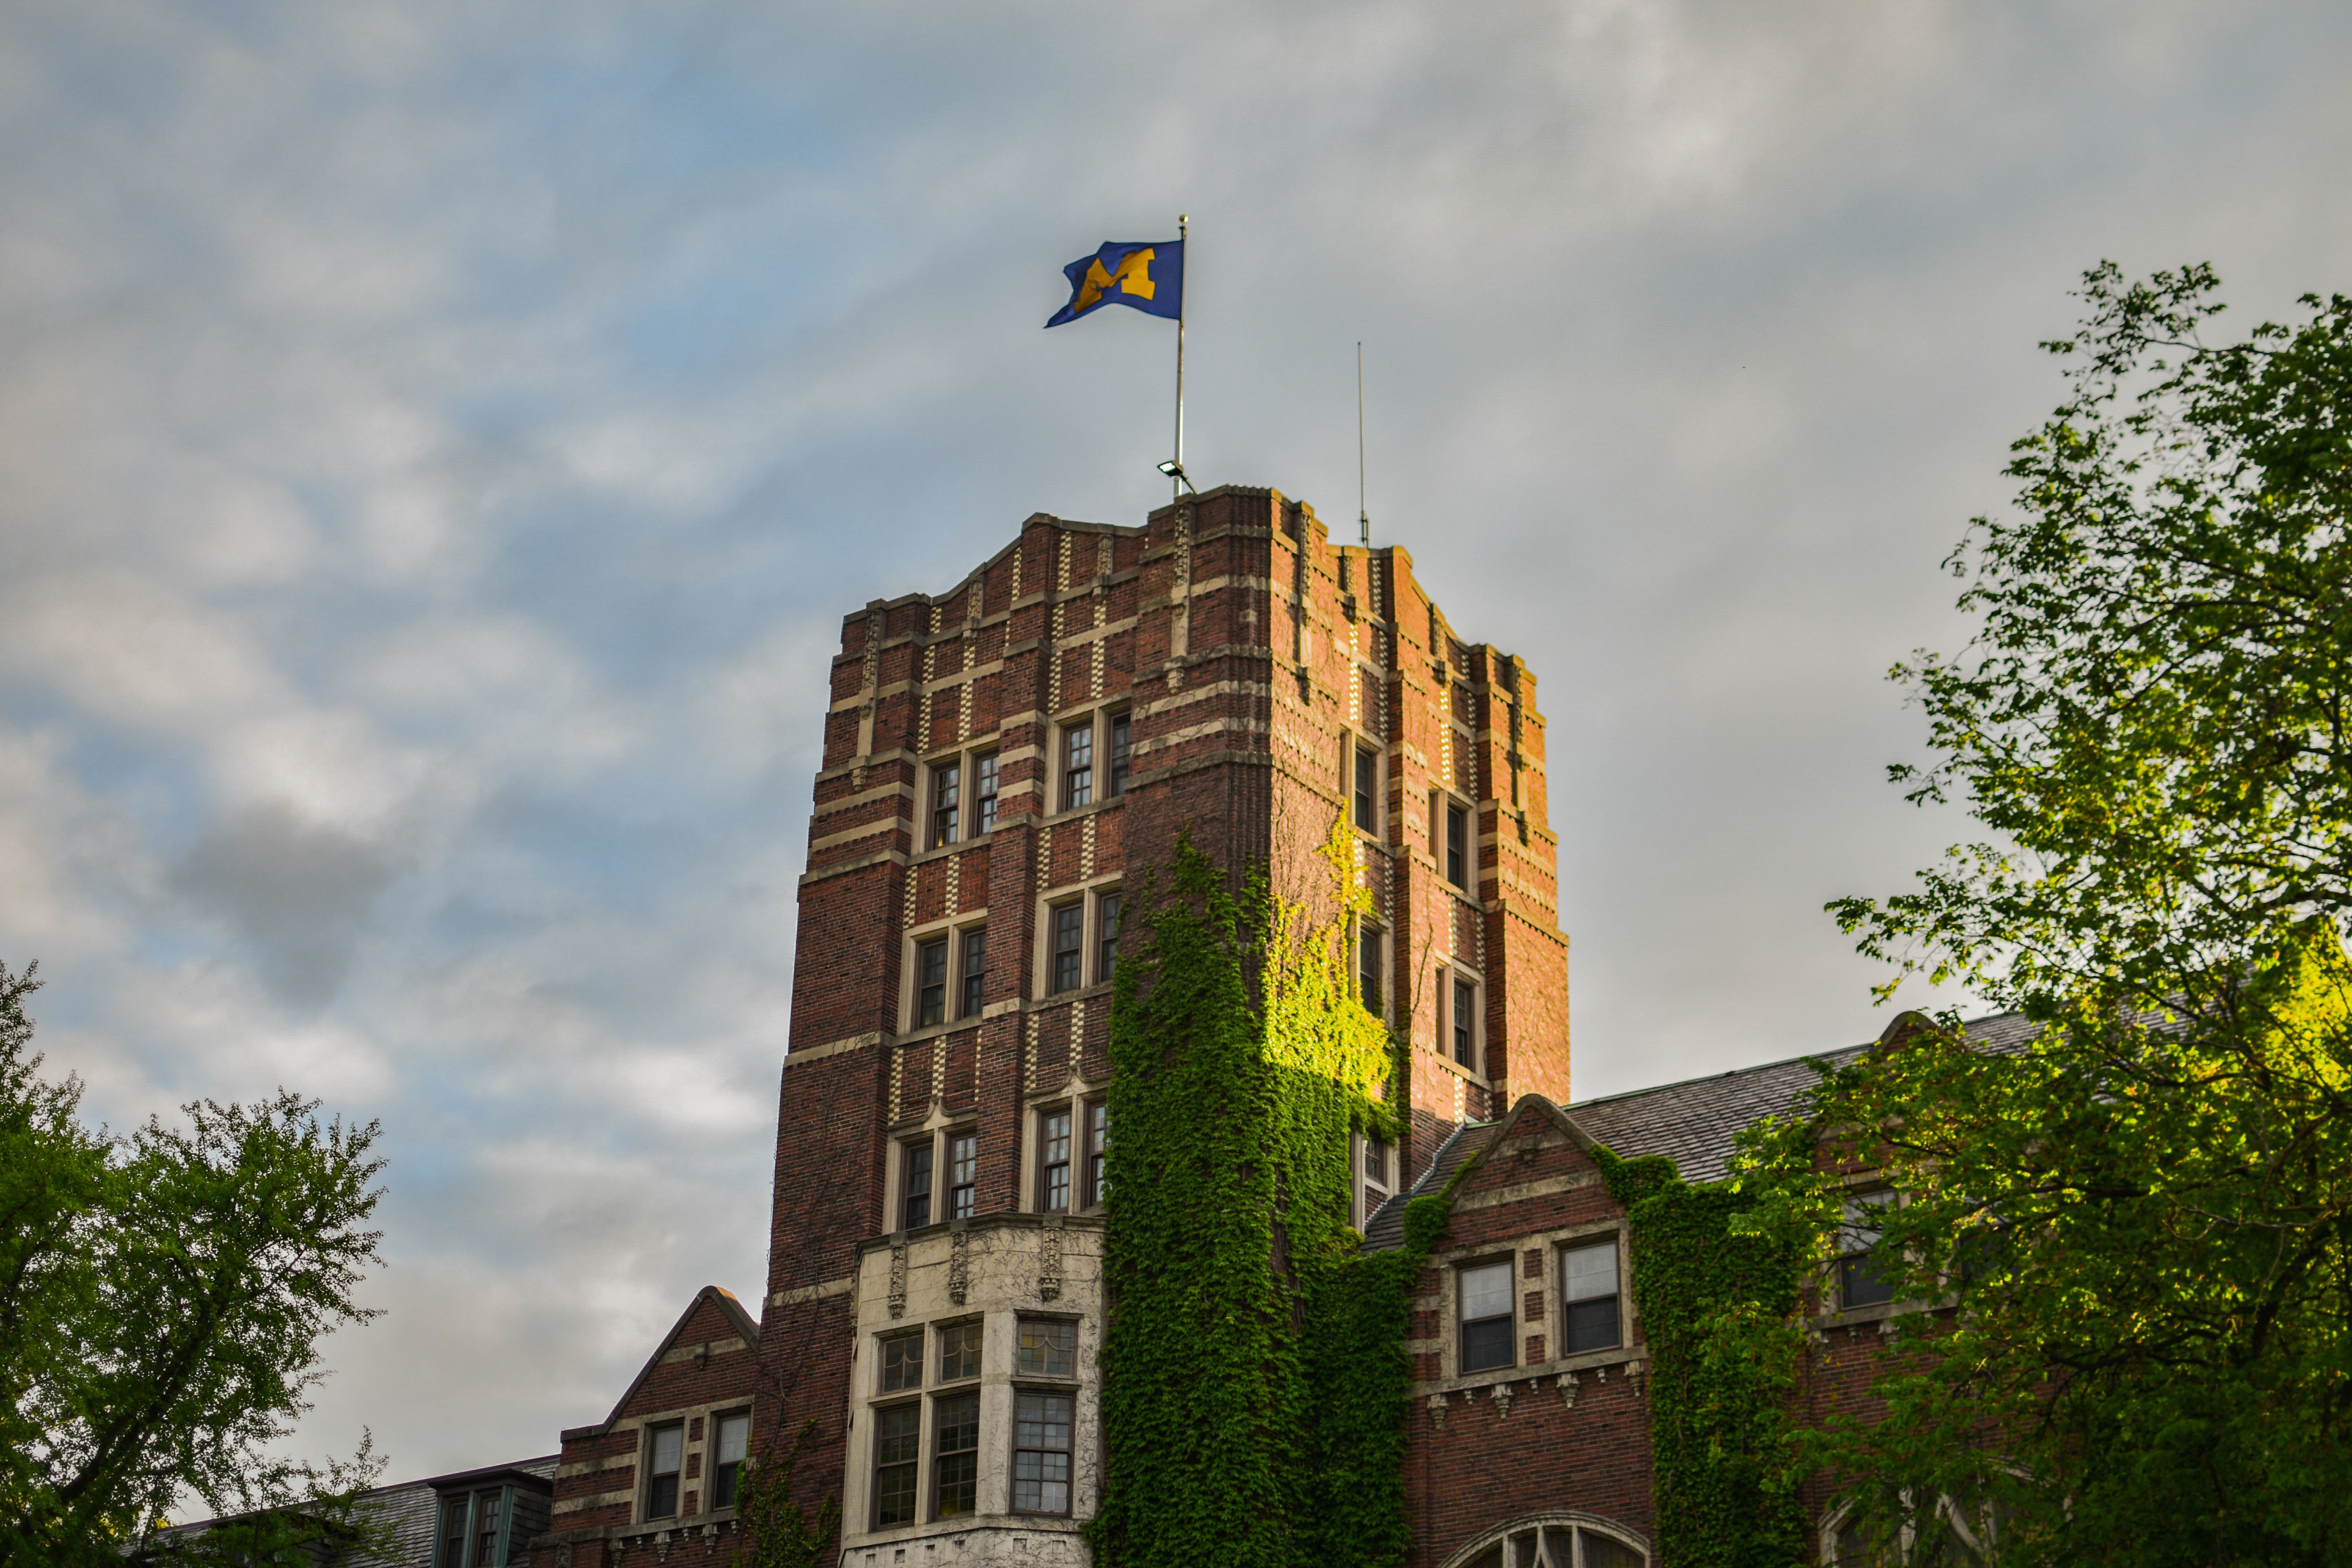
architecture, house, town, building, city, downtown, tower, landmark, tower block, neighbourhood, urban area, residential area, human settlement